Charlotte Percy, Duchess of Northumberland

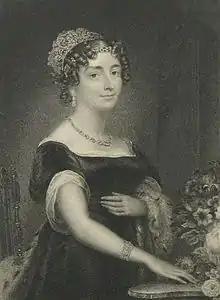
Engraving of the Duchess published by "La Belle Assemblée" in 1829

Charlotte Florentia Clive was born in Florence, the younger daughter and third child of the politician Lord Clive, and the mineral collector Henrietta Clive (née Herbert). Through her father, she was the granddaughter of Major-General Robert Clive, 1st Baron Clive and, through her mother, Henry Herbert, 1st Earl of Powis. Her father was created the Earl of Powis in 1804 after the title of his brother-in-law George Herbert, 2nd Earl of Powis became extinct upon the latter's death in 1801.